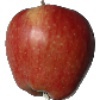
Label: Apple Red 1